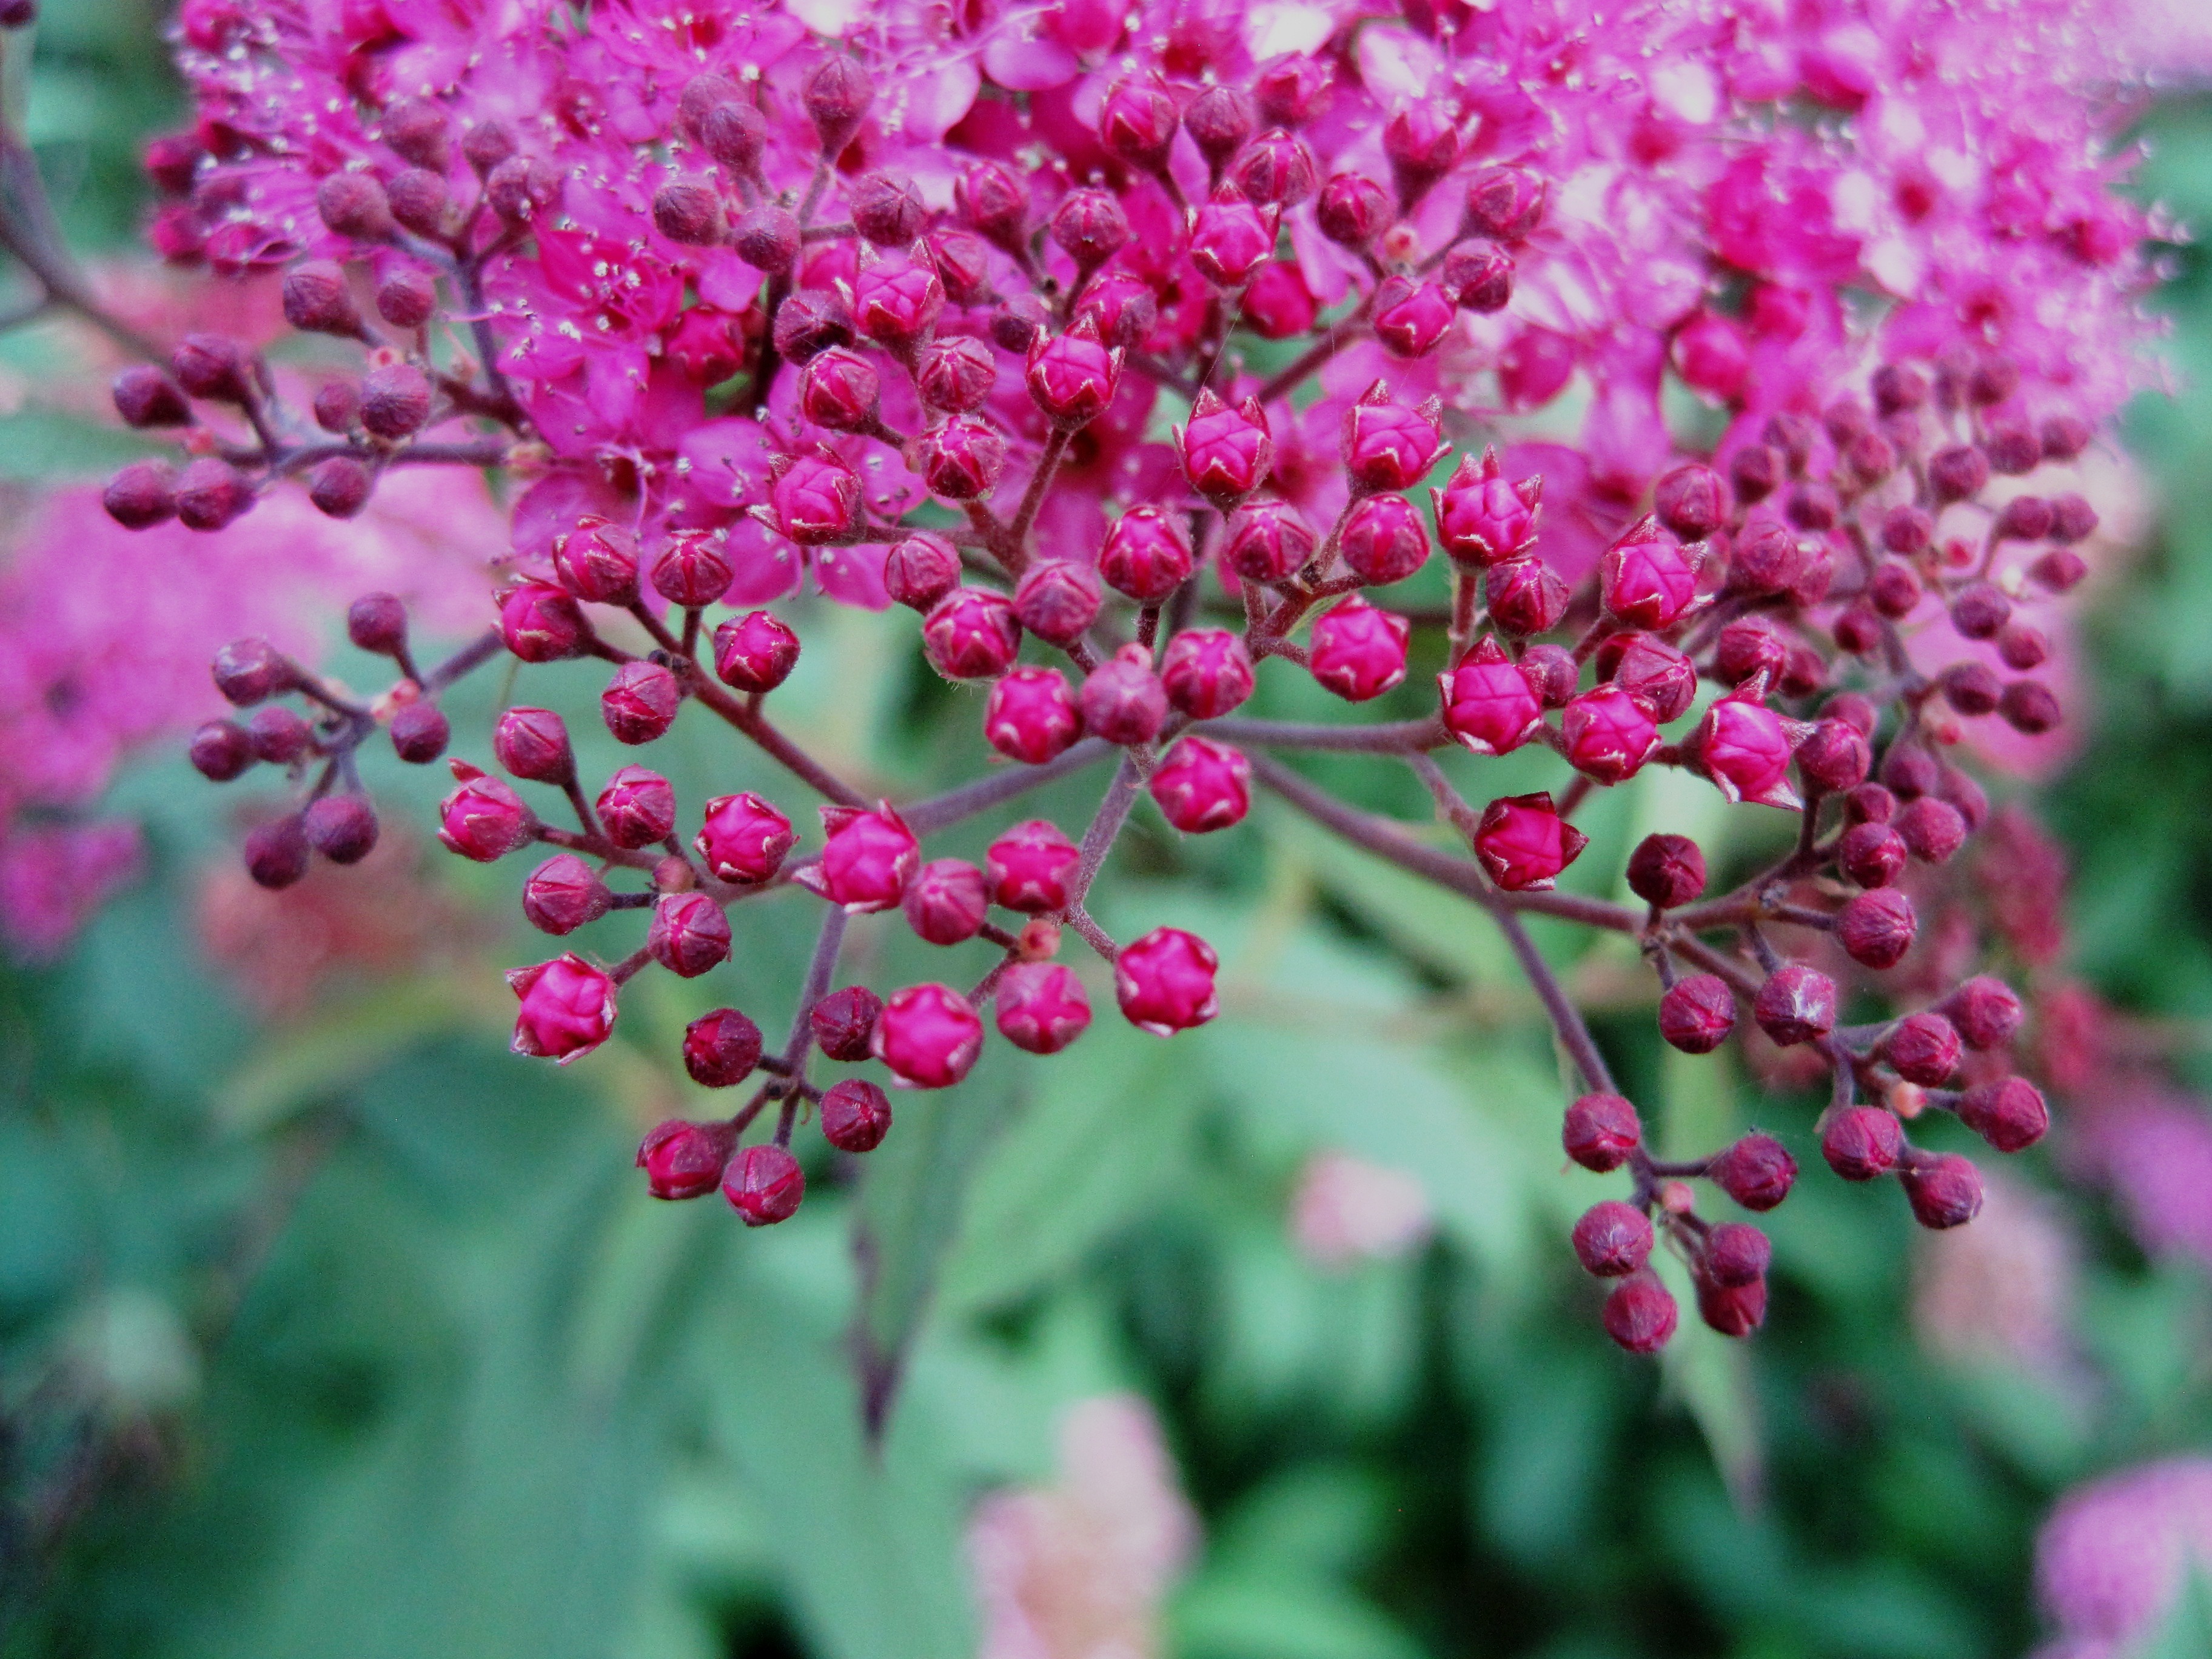
nature, blossom, plant, flower, petal, bloom, macro, botany, flora, wildflower, flowers, shrub, macro photography, flowering plant, flower buds, annual plant, land plant